The Fly II

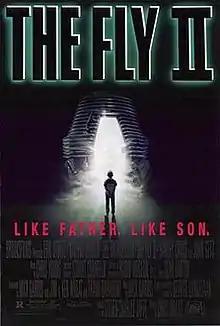
Theatrical release poster

The Fly II is a 1989 American science fiction horror film directed by Chris Walas. The film stars Eric Stoltz and Daphne Zuniga, and is a sequel to the 1986 film "The Fly", itself a remake of the 1958 film of the same name. Stoltz's character in this sequel is the adult son of Veronica Quaife and Seth Brundle, a scientist who became a human-fly hybrid as a result of an experiment gone awry, played by Jeff Goldblum in the 1986 remake. With the exception of footage of Goldblum from the first film, John Getz was the only actor to reprise his role, with another actress filling the Geena Davis role as Quaife in the opening birth scene. Unlike the previous film, this film received negative reviews and grossed less at the box office than its predecessor.